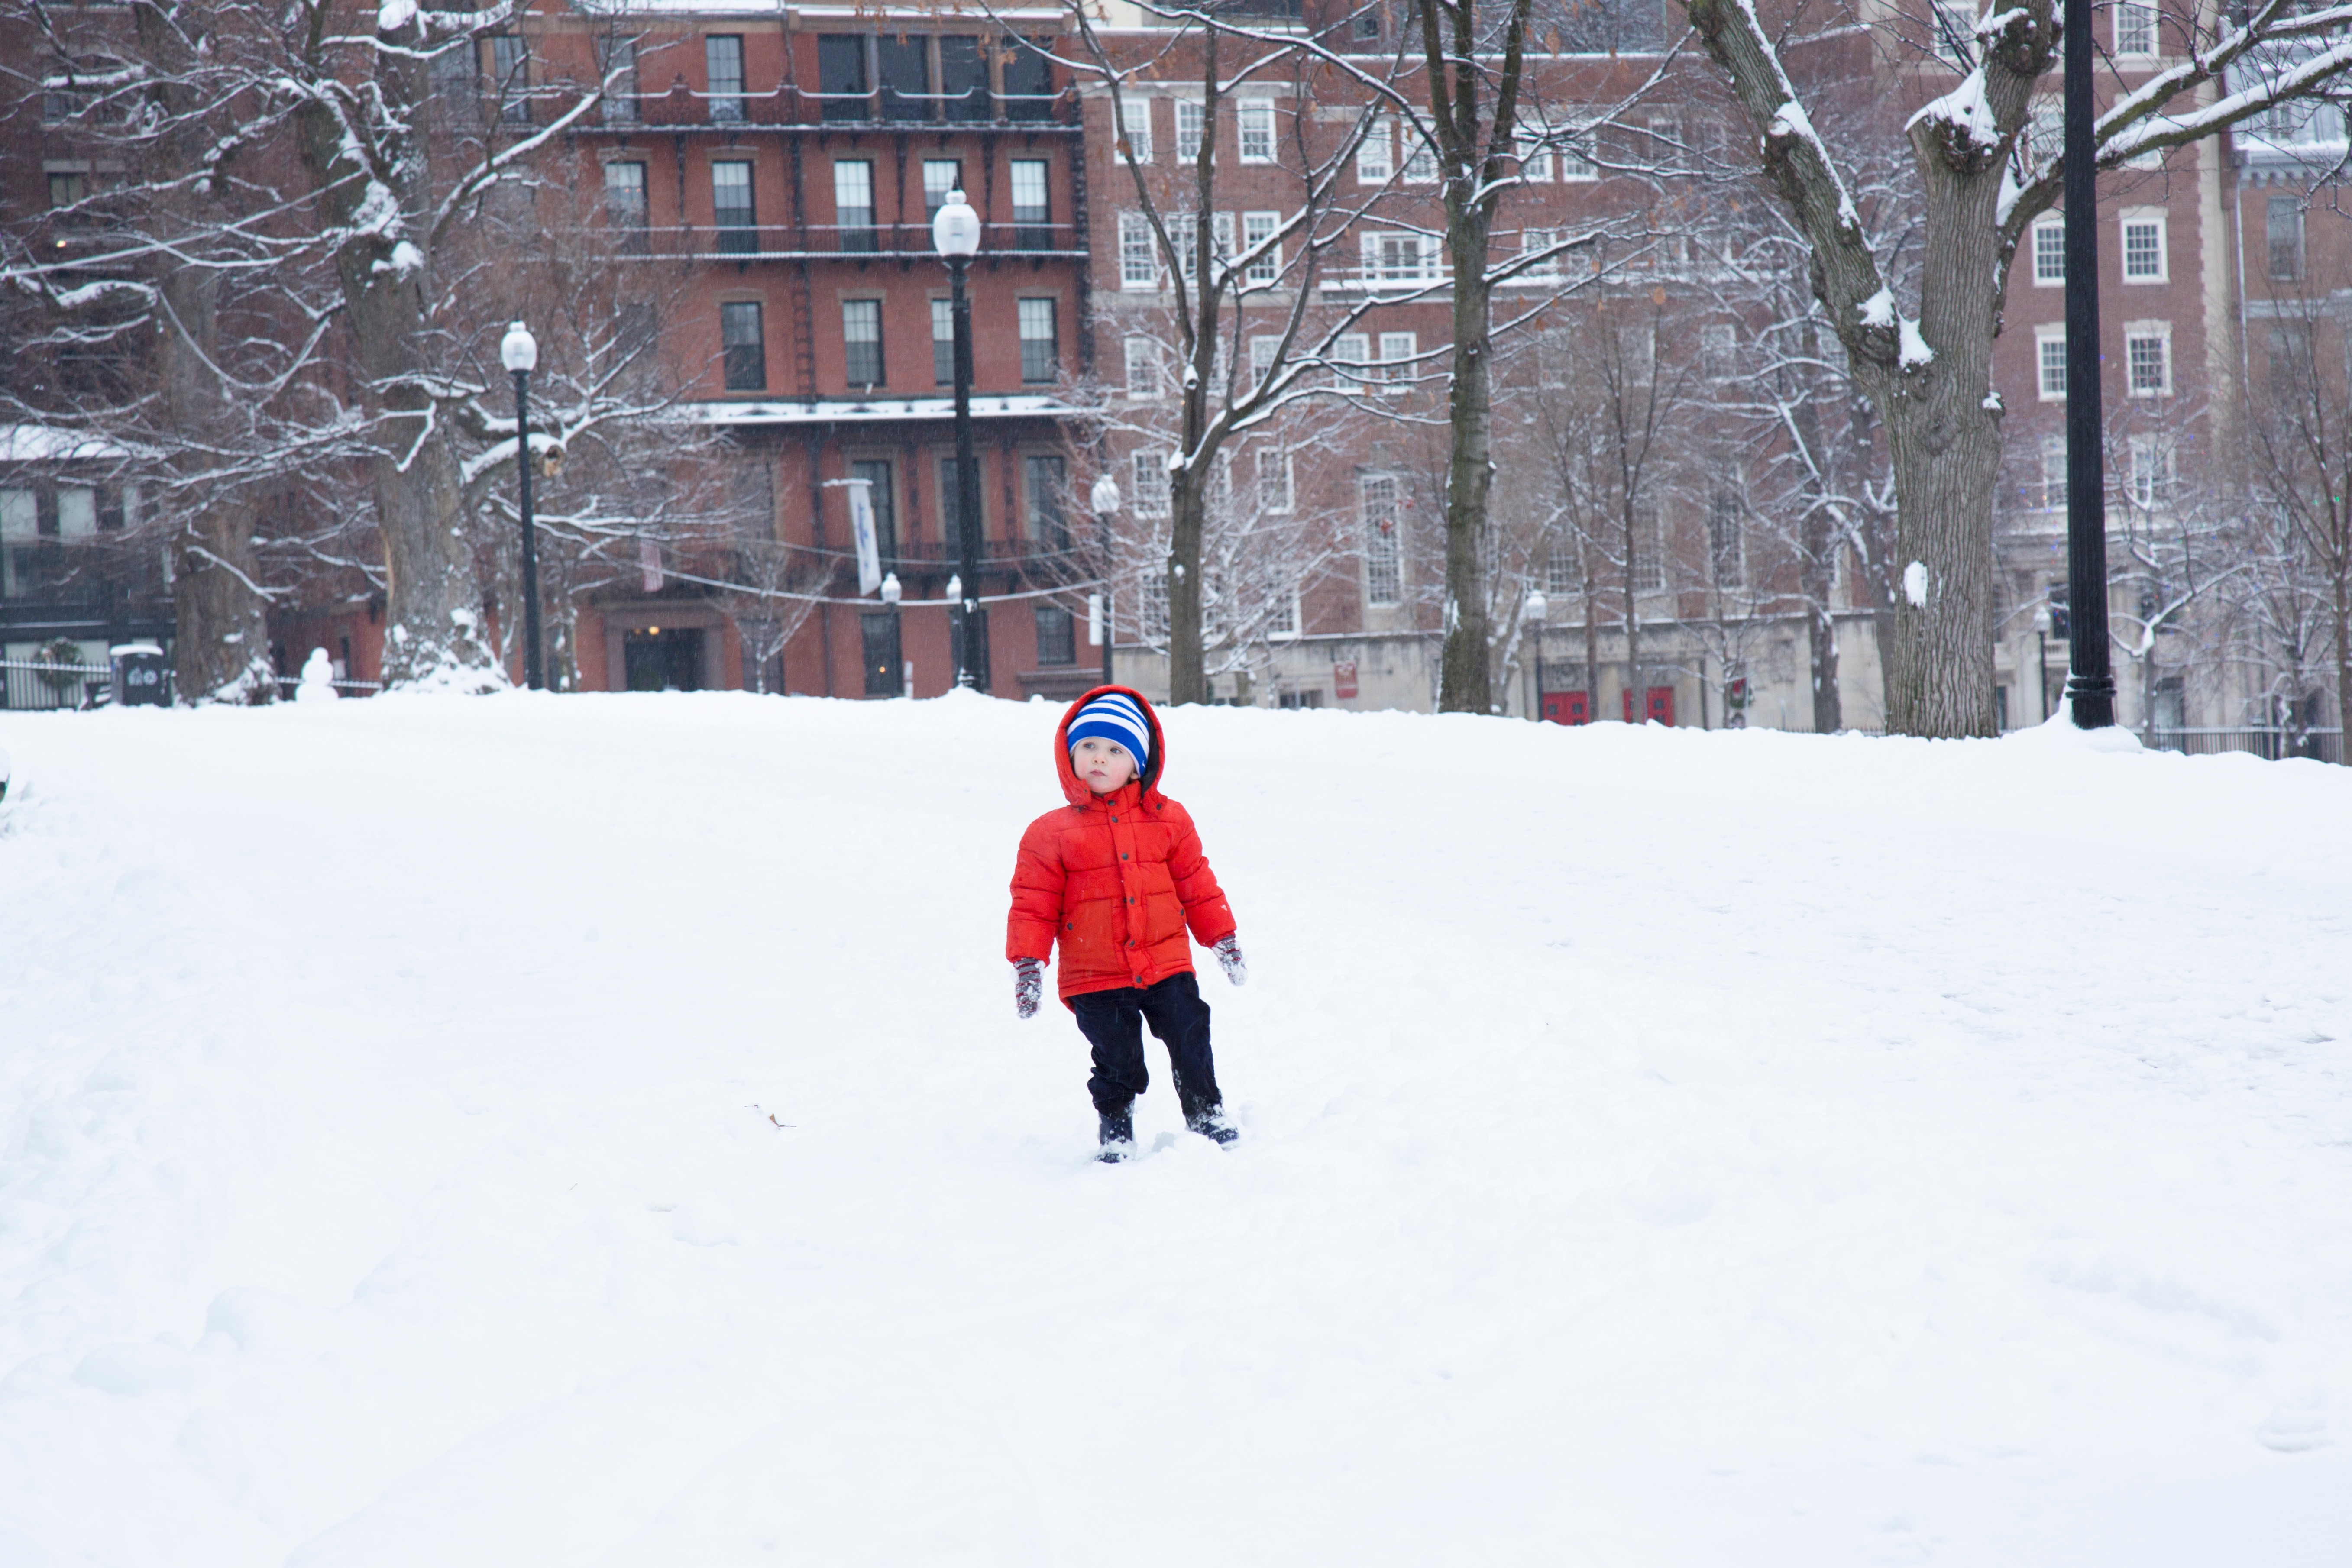
snow, winter, weather, season, footwear, blizzard, freezing, nordic skiing, ice rink, winter storm